Nako, Himachal Pradesh

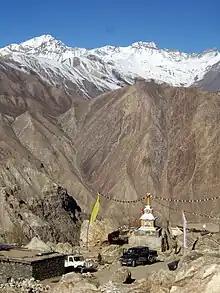
Nako Monastery

Nako monastery (Tibetan language:"Lob-dpon-zhabrjes" ) dated to the 11th century (1025 AD), oriented towards Tibet, similar in style to the Tabo Monastery consists of four large halls of which the oldest and largest is known as Dukhong. It is also known as 'Lotsava Jhakang' meaning "complex of the translator" named so in honour of Rinchen Zangpo who translated Buddhist scriptures from Sanskrit to the Tibetan language. The iconographic art work in the monastery is related to Vajrayana Buddhism. The dukhong's walls have decorations of a complete mandala with "gates, fire-circle and secondary non-Buddhist deities in attendance". To the east of this dukhong there is another hall of smaller size which has a sculpture of Yellow Tara (known as "Grolgster") made in stucco, with its roof and walls painted with mandalas. In the third hall there is an elegant image of Vairochana. Within the complex there is a shrine dedicated to Purgyal, a local deity with attribution as the "spirit of the mountain". Sculptures of five Dhyani Buddhas made out of clay are defied in the main hall where there are also many images.